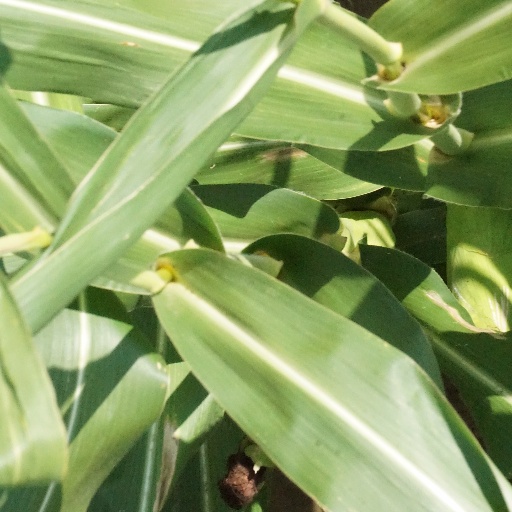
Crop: maize; corn